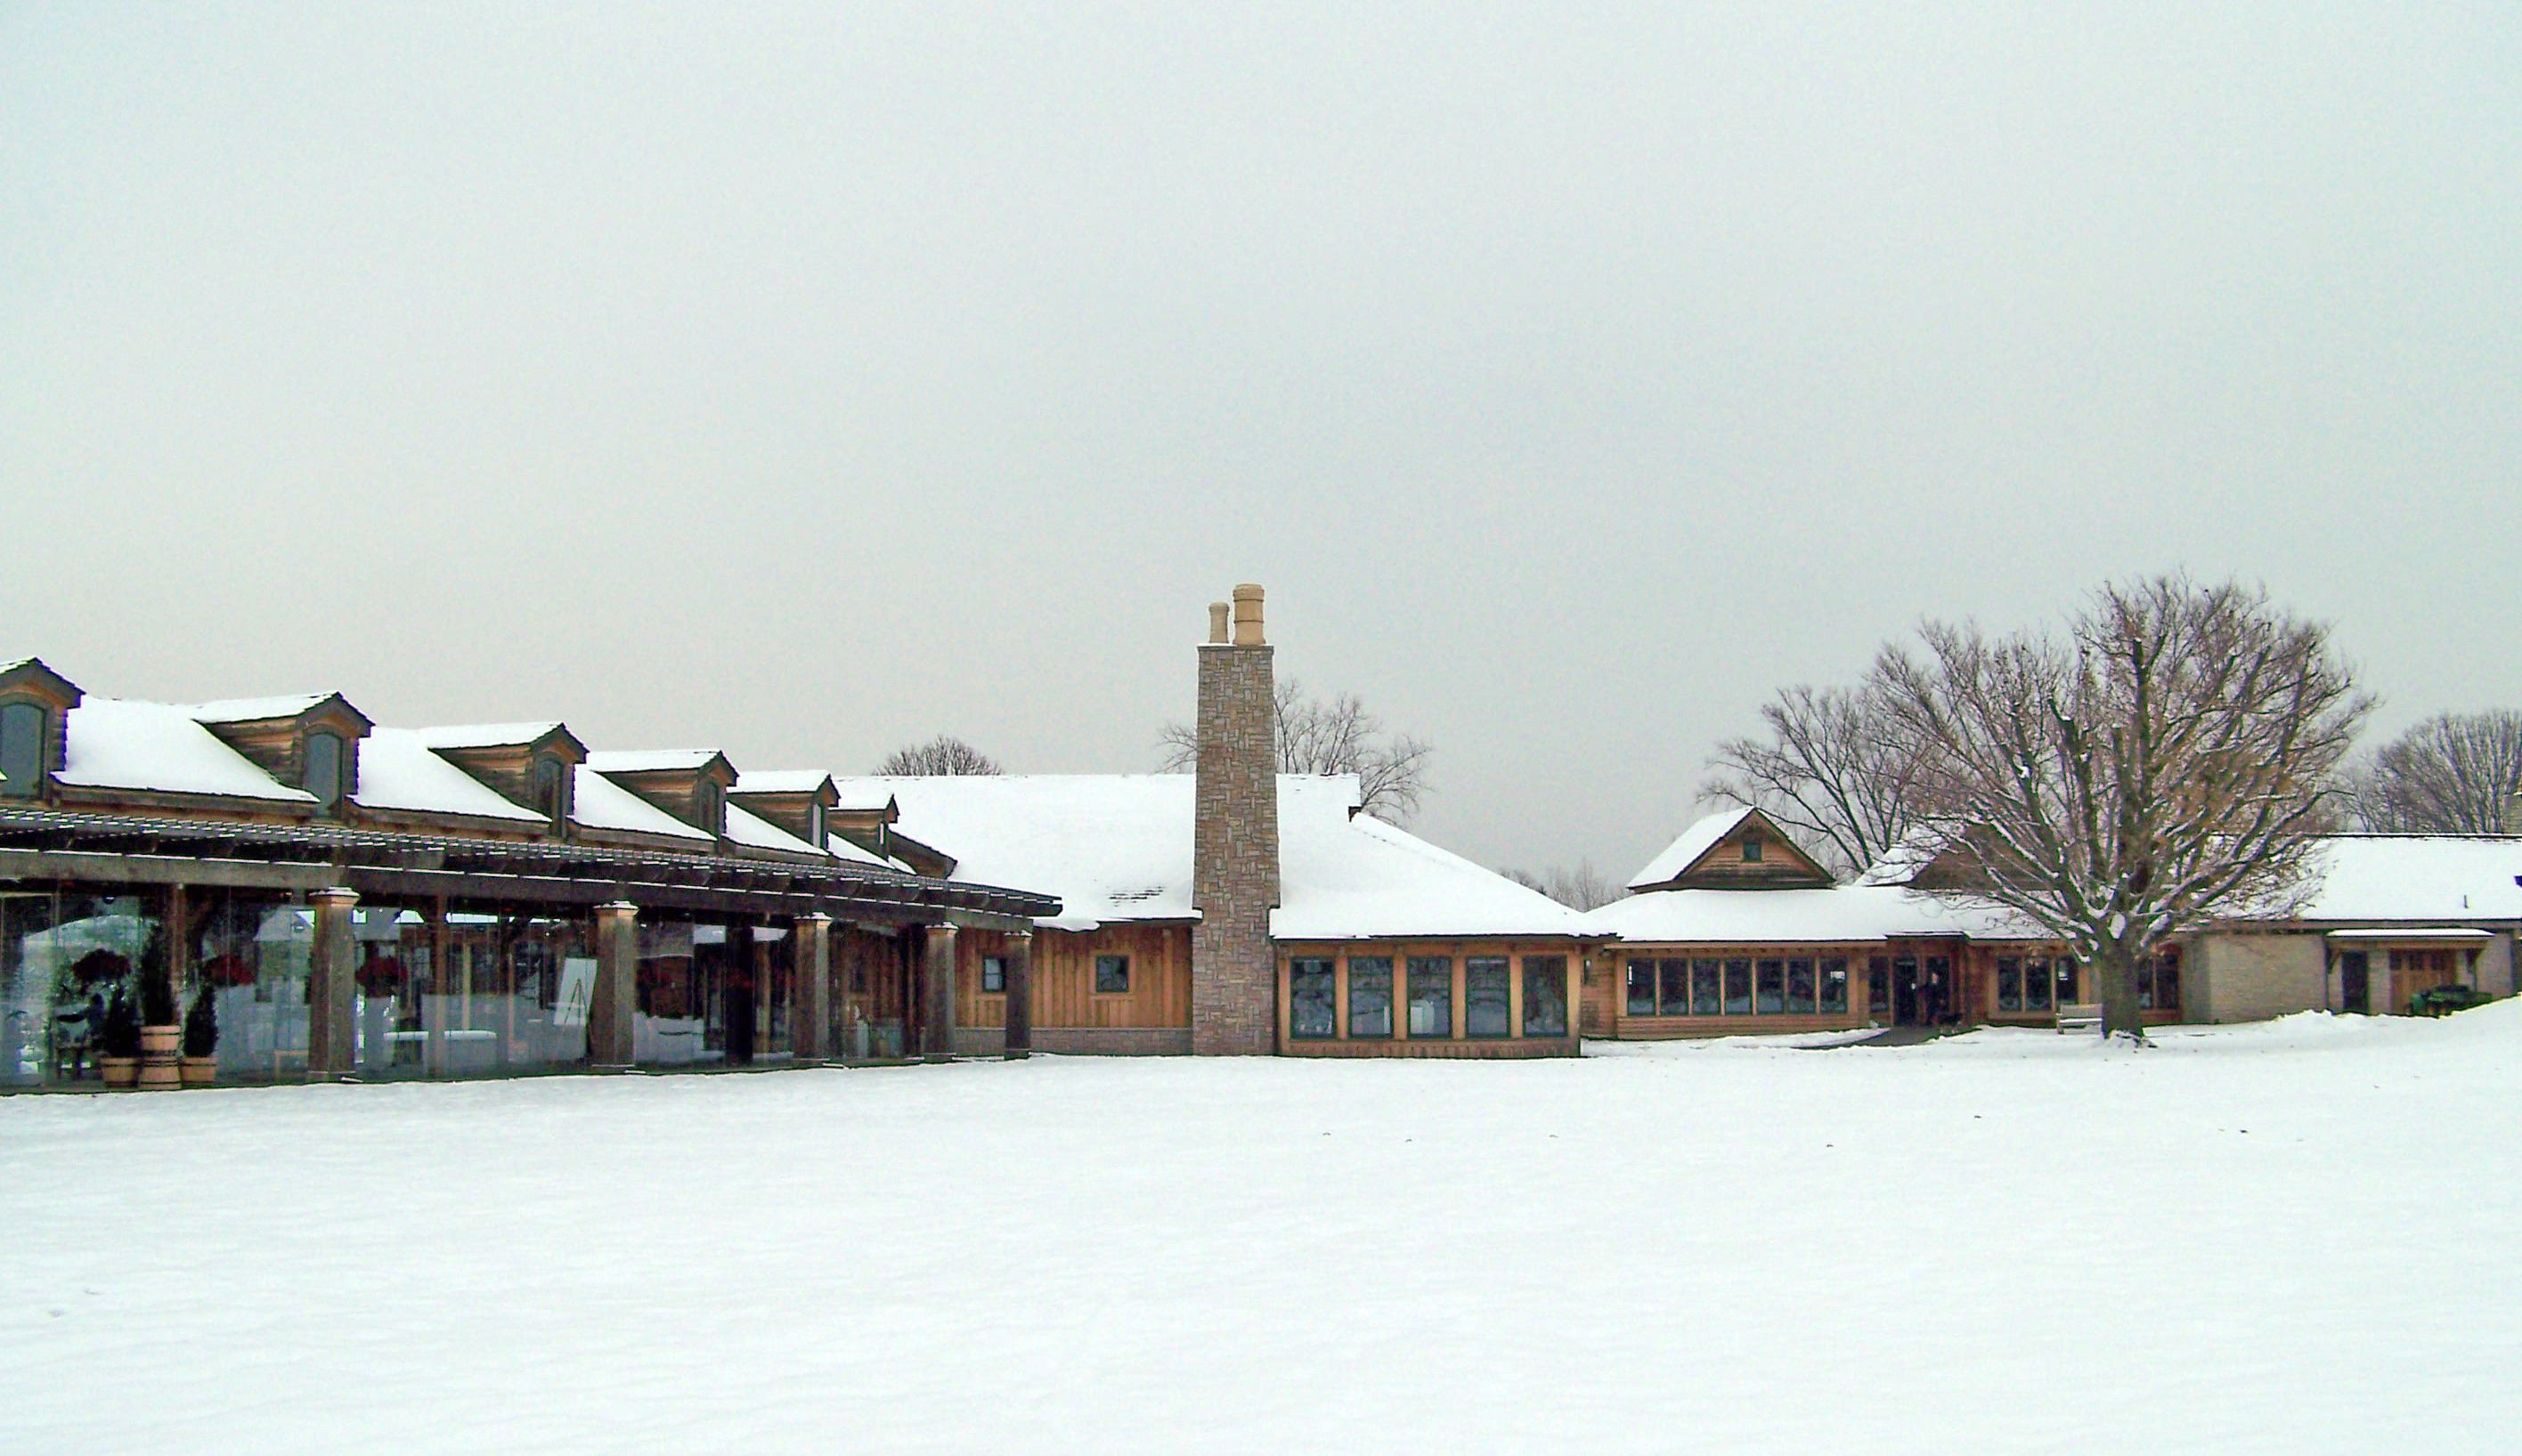
snow, winter, city, urban, park, weather, snowy, season, snowfall, buildings, resort, blizzard